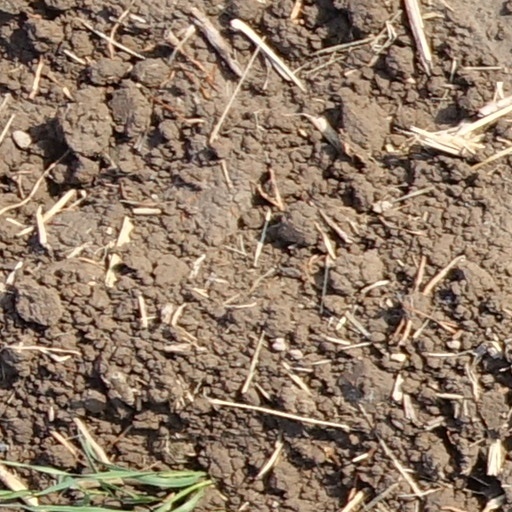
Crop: wheat